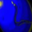
Label: worm